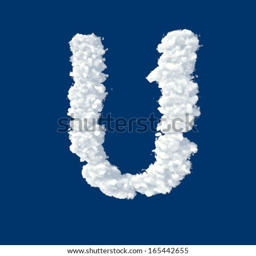
clouds in shape of letter u on a blue background